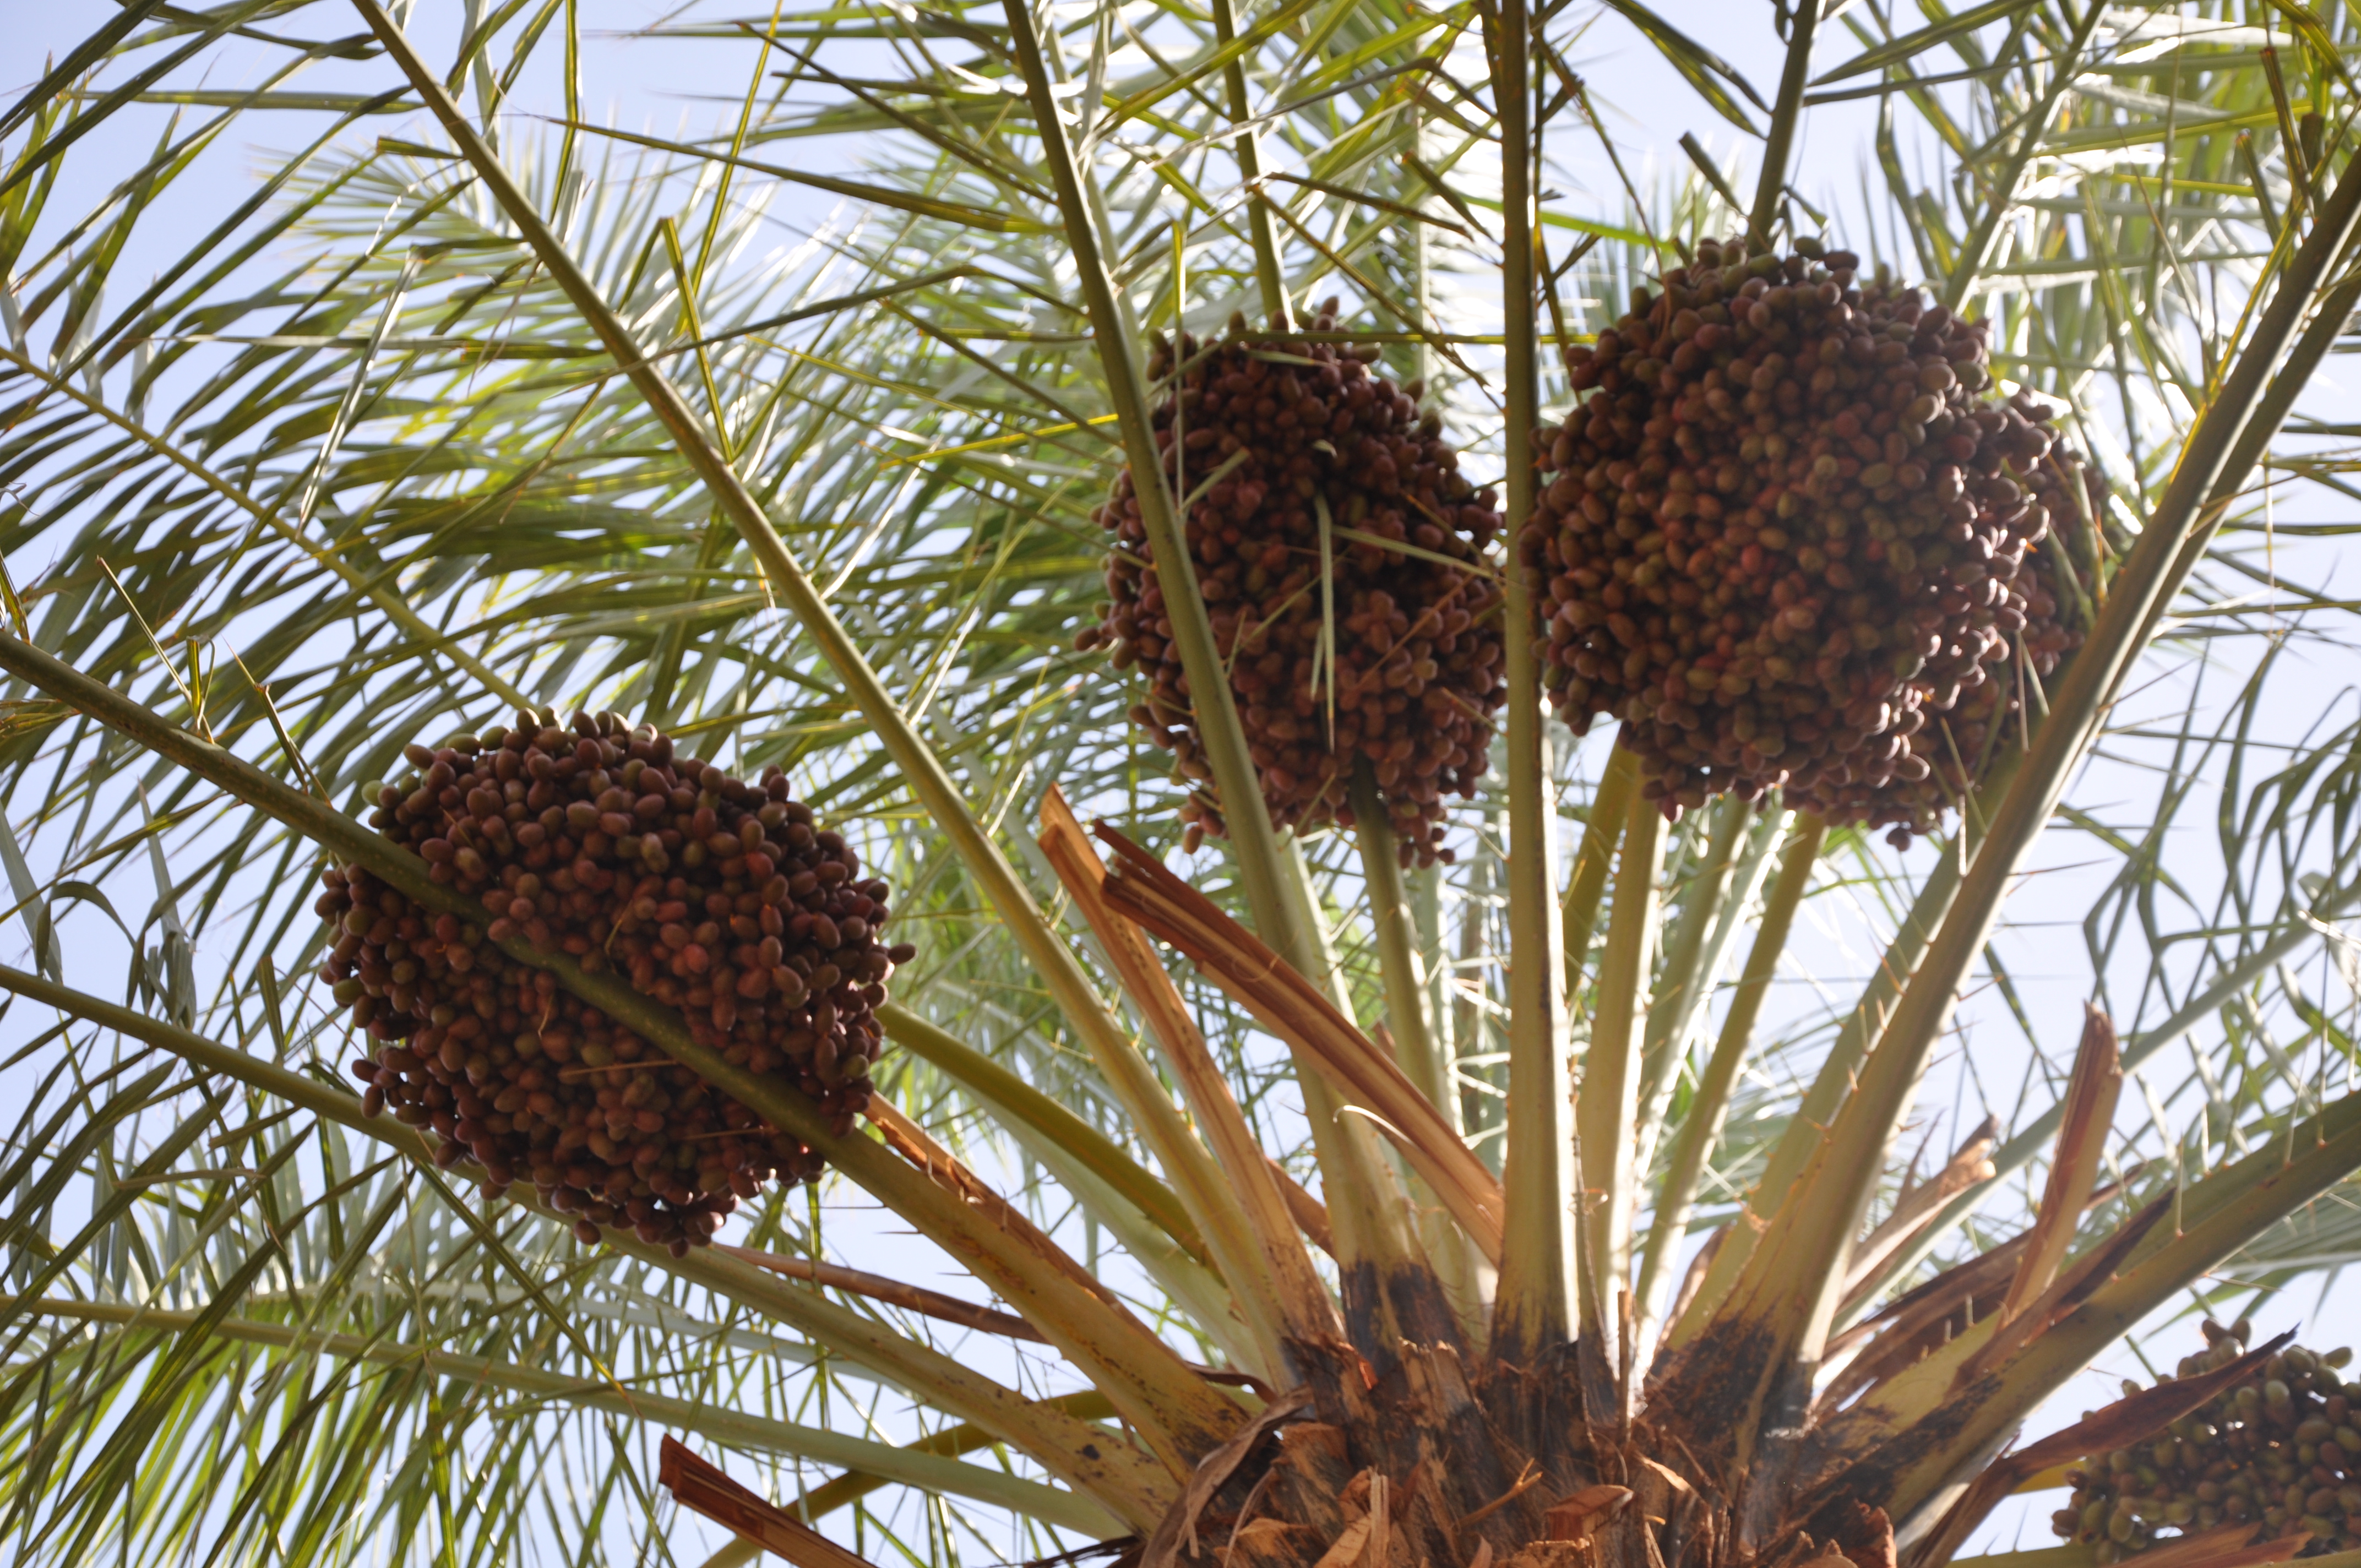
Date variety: bouisthami